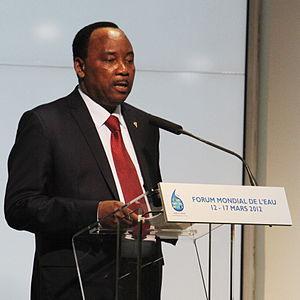
Le Niger, en forme longue la république du Niger, est un pays steppique d'Afrique de l'Ouest, situé entre l'Algérie au nord-nord-ouest, la Libye au nord-est, le Tchad à l'est, le Nigeria au sud, le Bénin au sud-sud-ouest, le Burkina Faso et le Mali à l'ouest-sud-ouest. La capitale est Niamey. Les habitants sont des Nigériens. Le pays est multiethnique et constitue une terre de contact entre l'Afrique subsaharienne et l'Afrique du Nord. Le Niger fait partie de la Communauté économique des États de l'Afrique de l'Ouest et de l'Organisation de la coopération islamique.
Le sommet du G7 2017 a lieu les 26 et 27 mai 2017 à Taormine, Sicile en Italie. Il réunit les participants permanents du sommet du G7 2016, les États-Unis, le Royaume-Uni, le Canada, la France, l'Allemagne, l'Italie et le Japon. Le FMI, l'ONU et l'OCDE sont également représentés.